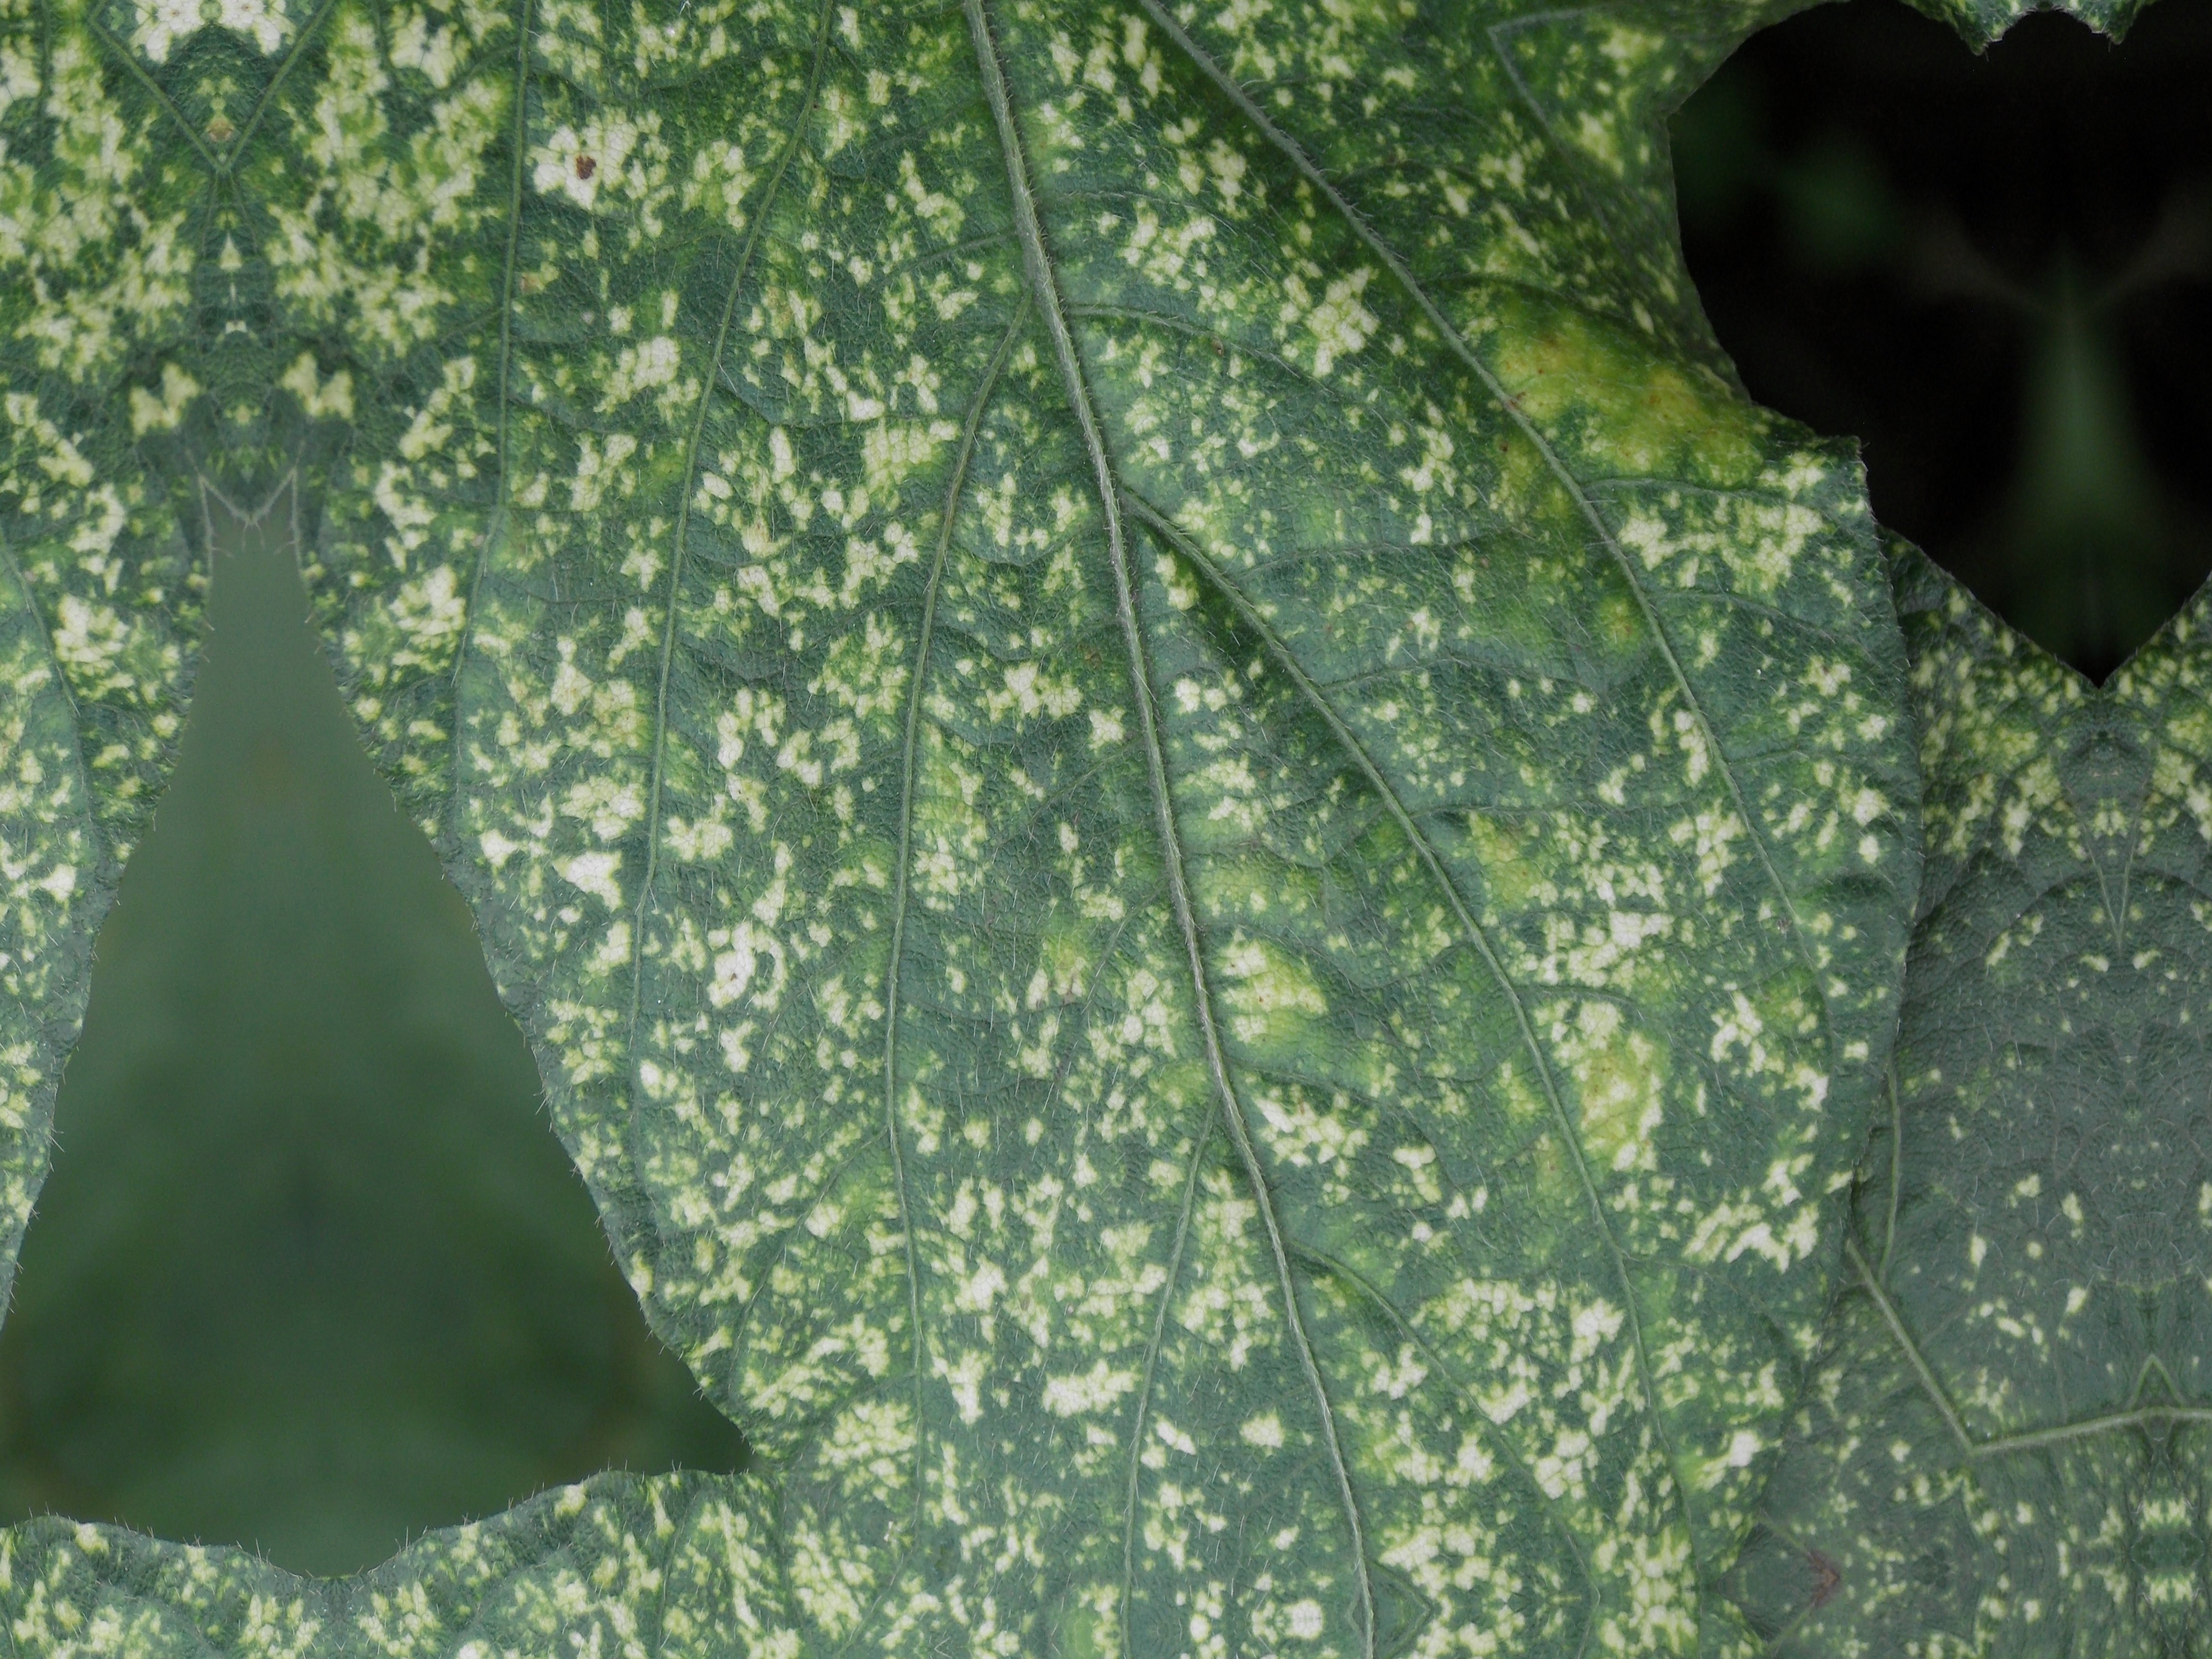
Label: Disease